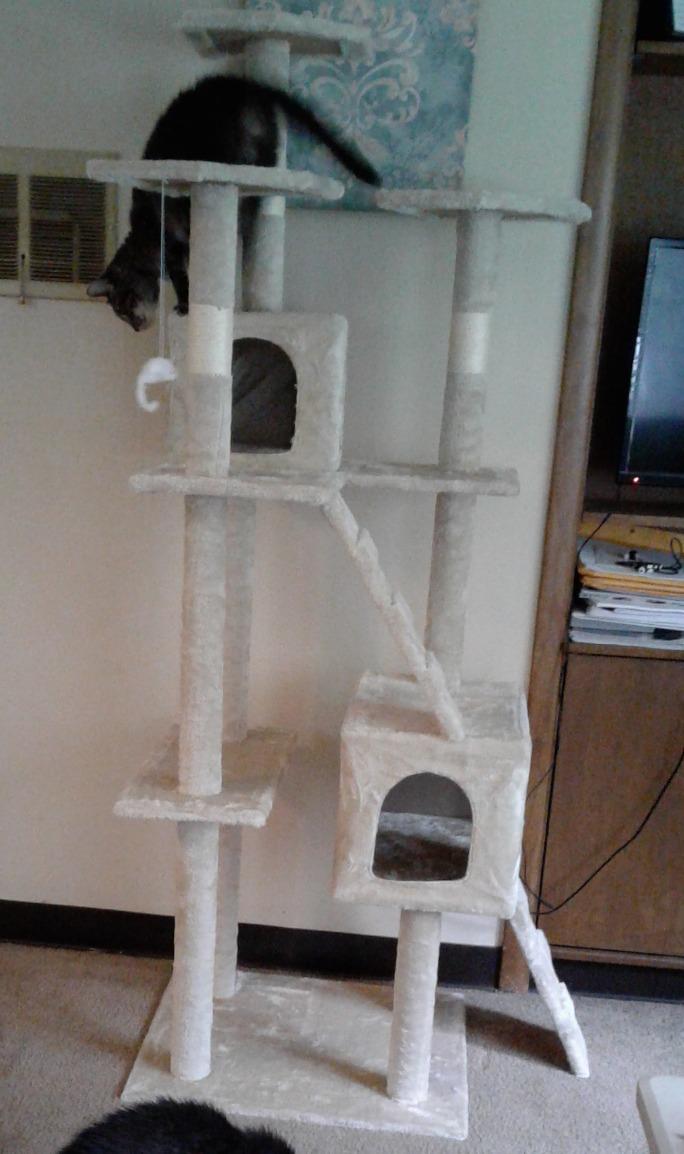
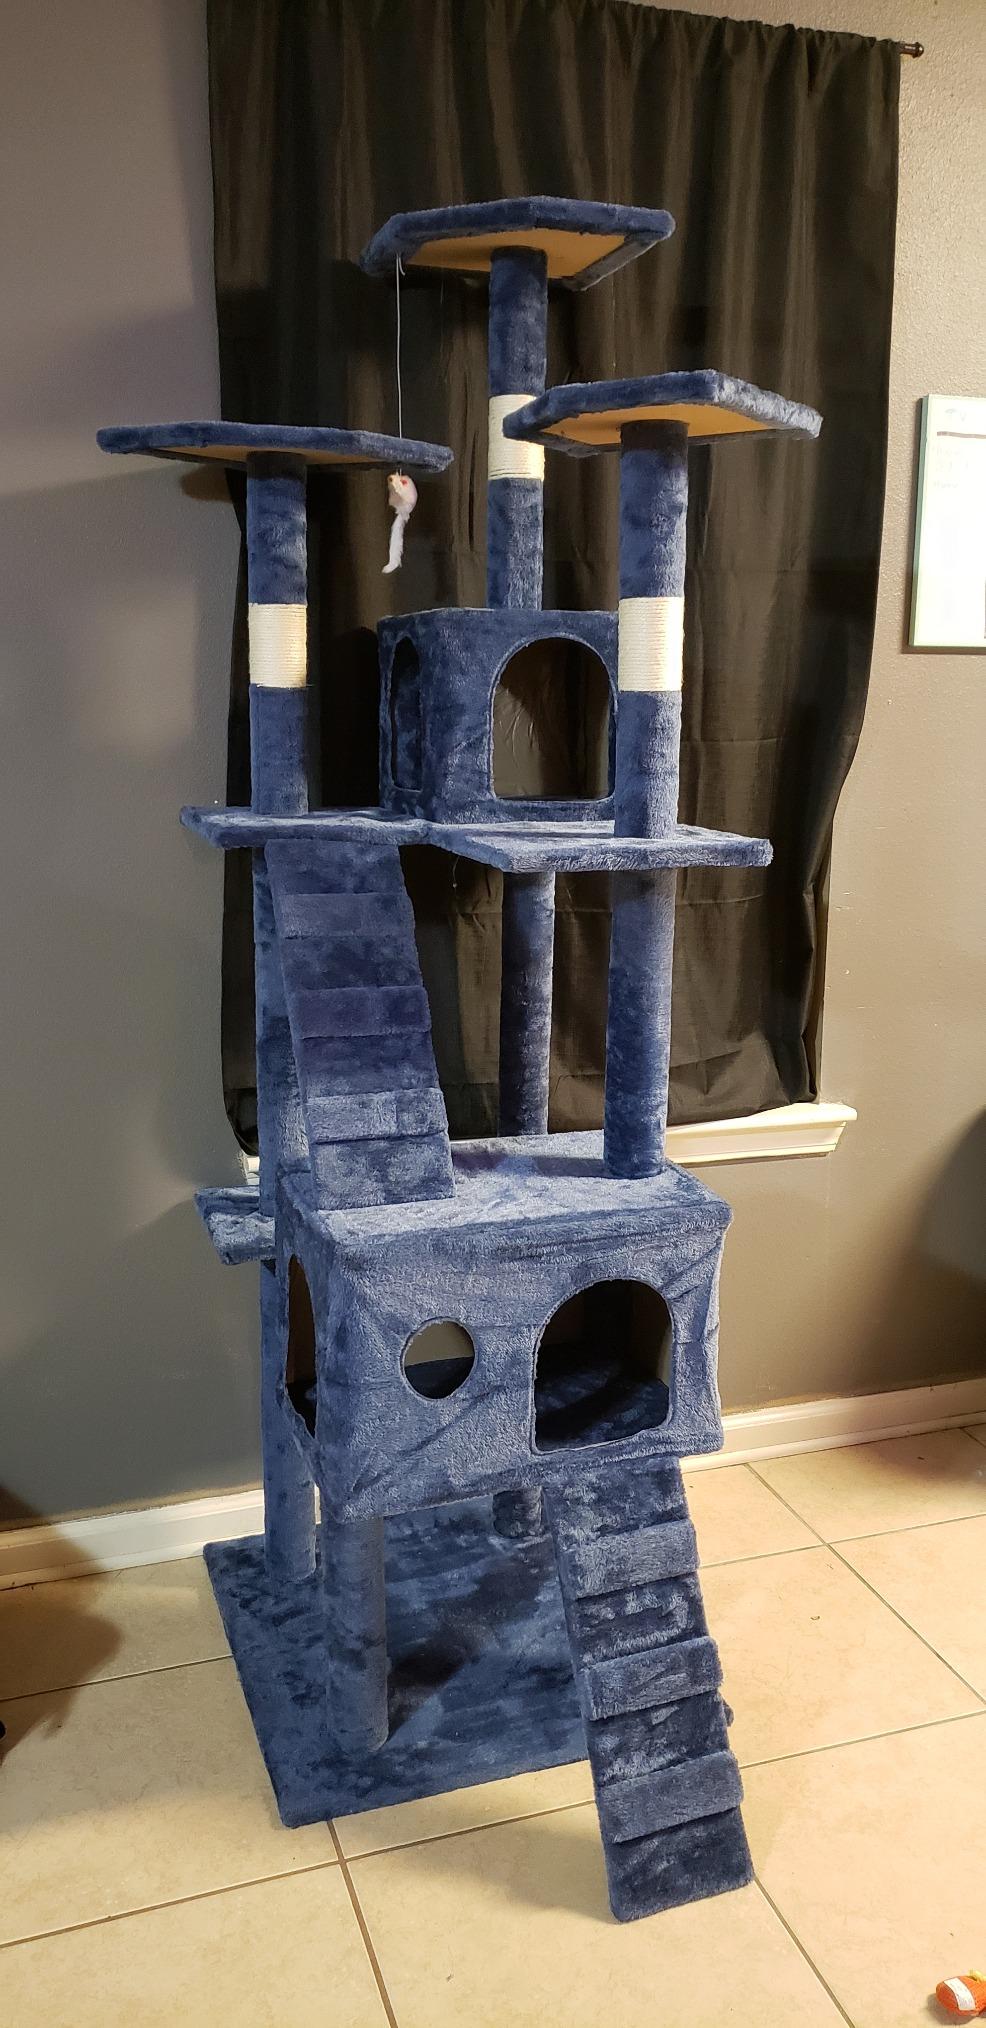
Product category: items_cat tree
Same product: no